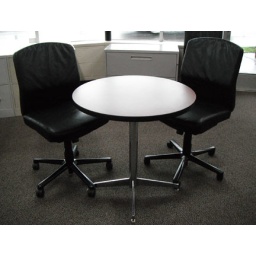
Many different sizes and styles of chairs and tables to choose from. Stop by and choose from our selections.